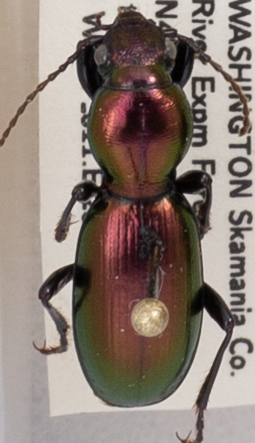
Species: Zacotus matthewsii
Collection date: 2019-09-10
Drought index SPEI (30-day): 0.412
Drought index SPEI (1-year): -1.45
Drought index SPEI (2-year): -1.623